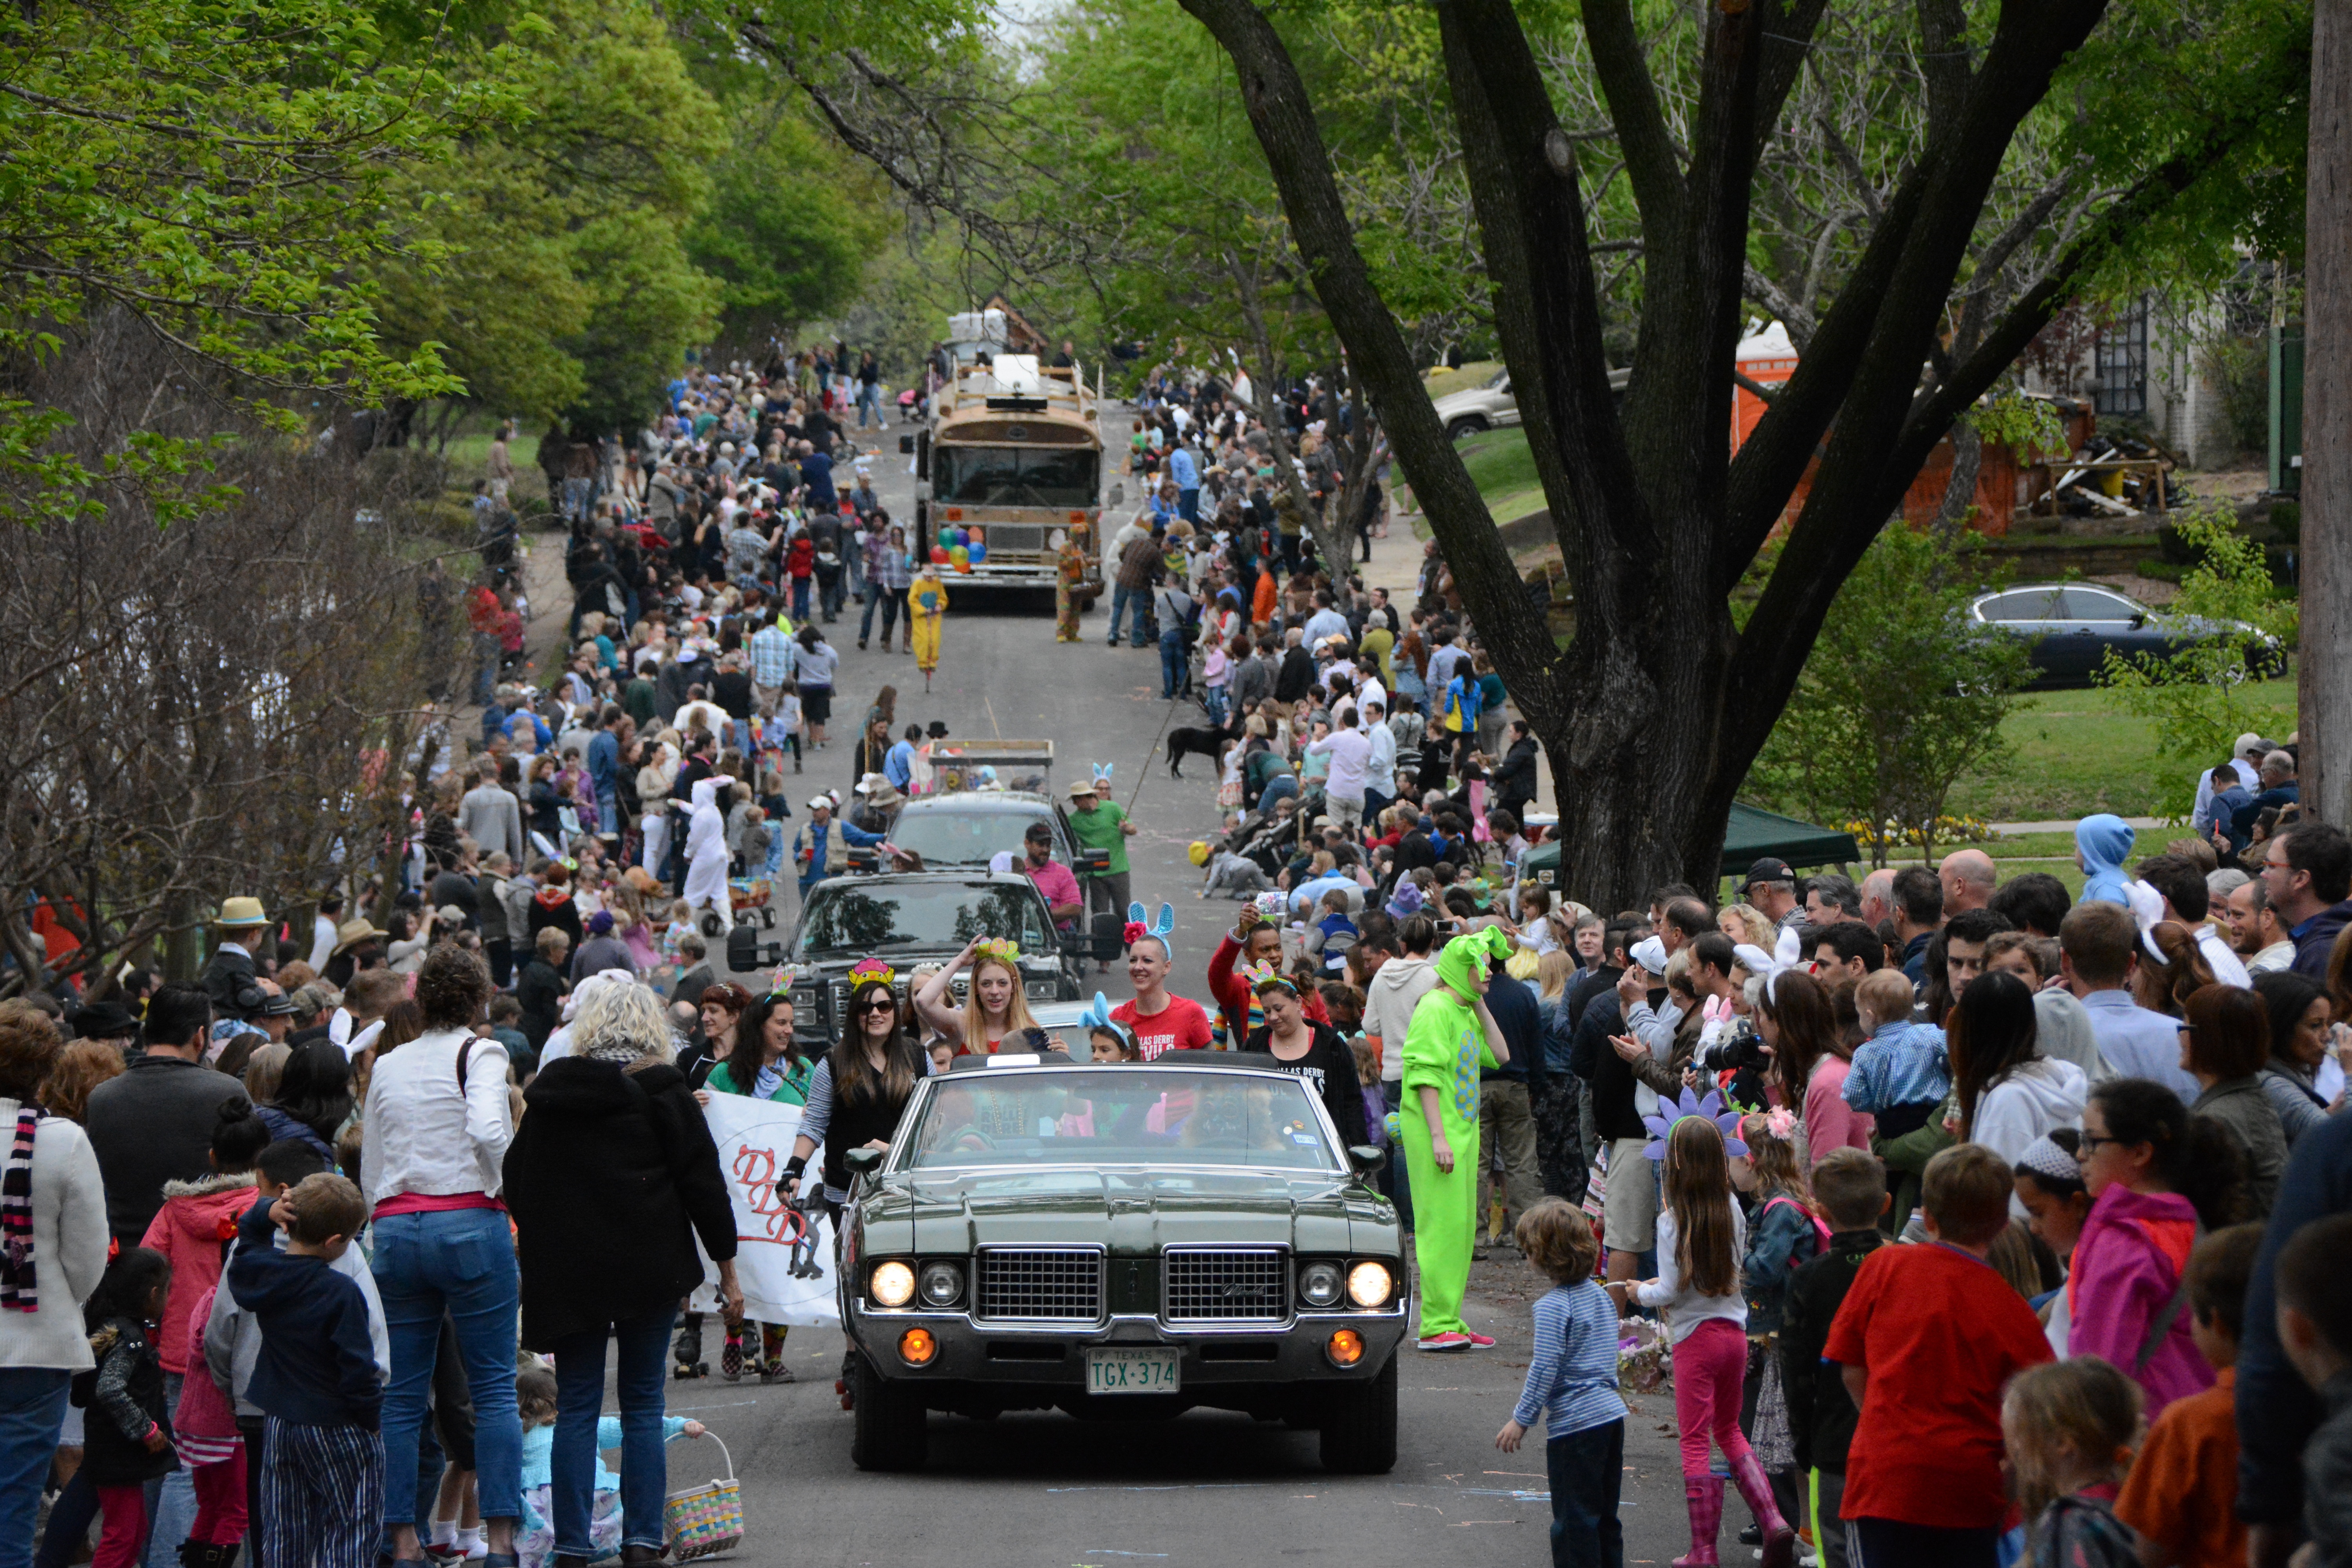
people, street, crowd, neighborhood, community, parade, festival, easter